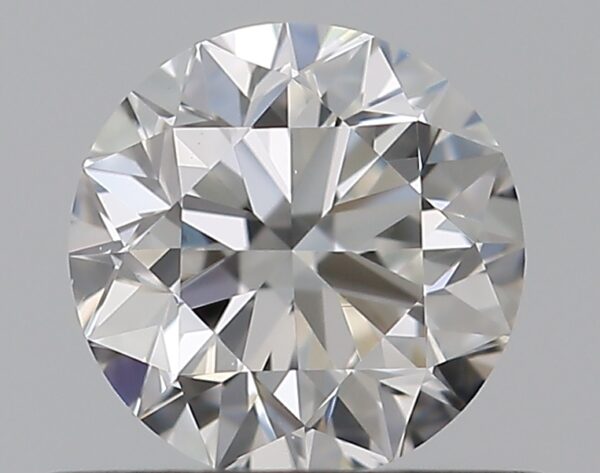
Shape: round
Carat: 0.5
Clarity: VS1
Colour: F
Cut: VG
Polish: EX
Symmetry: GD
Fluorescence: N
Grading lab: GIA
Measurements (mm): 4.94 x 5 x 3.2